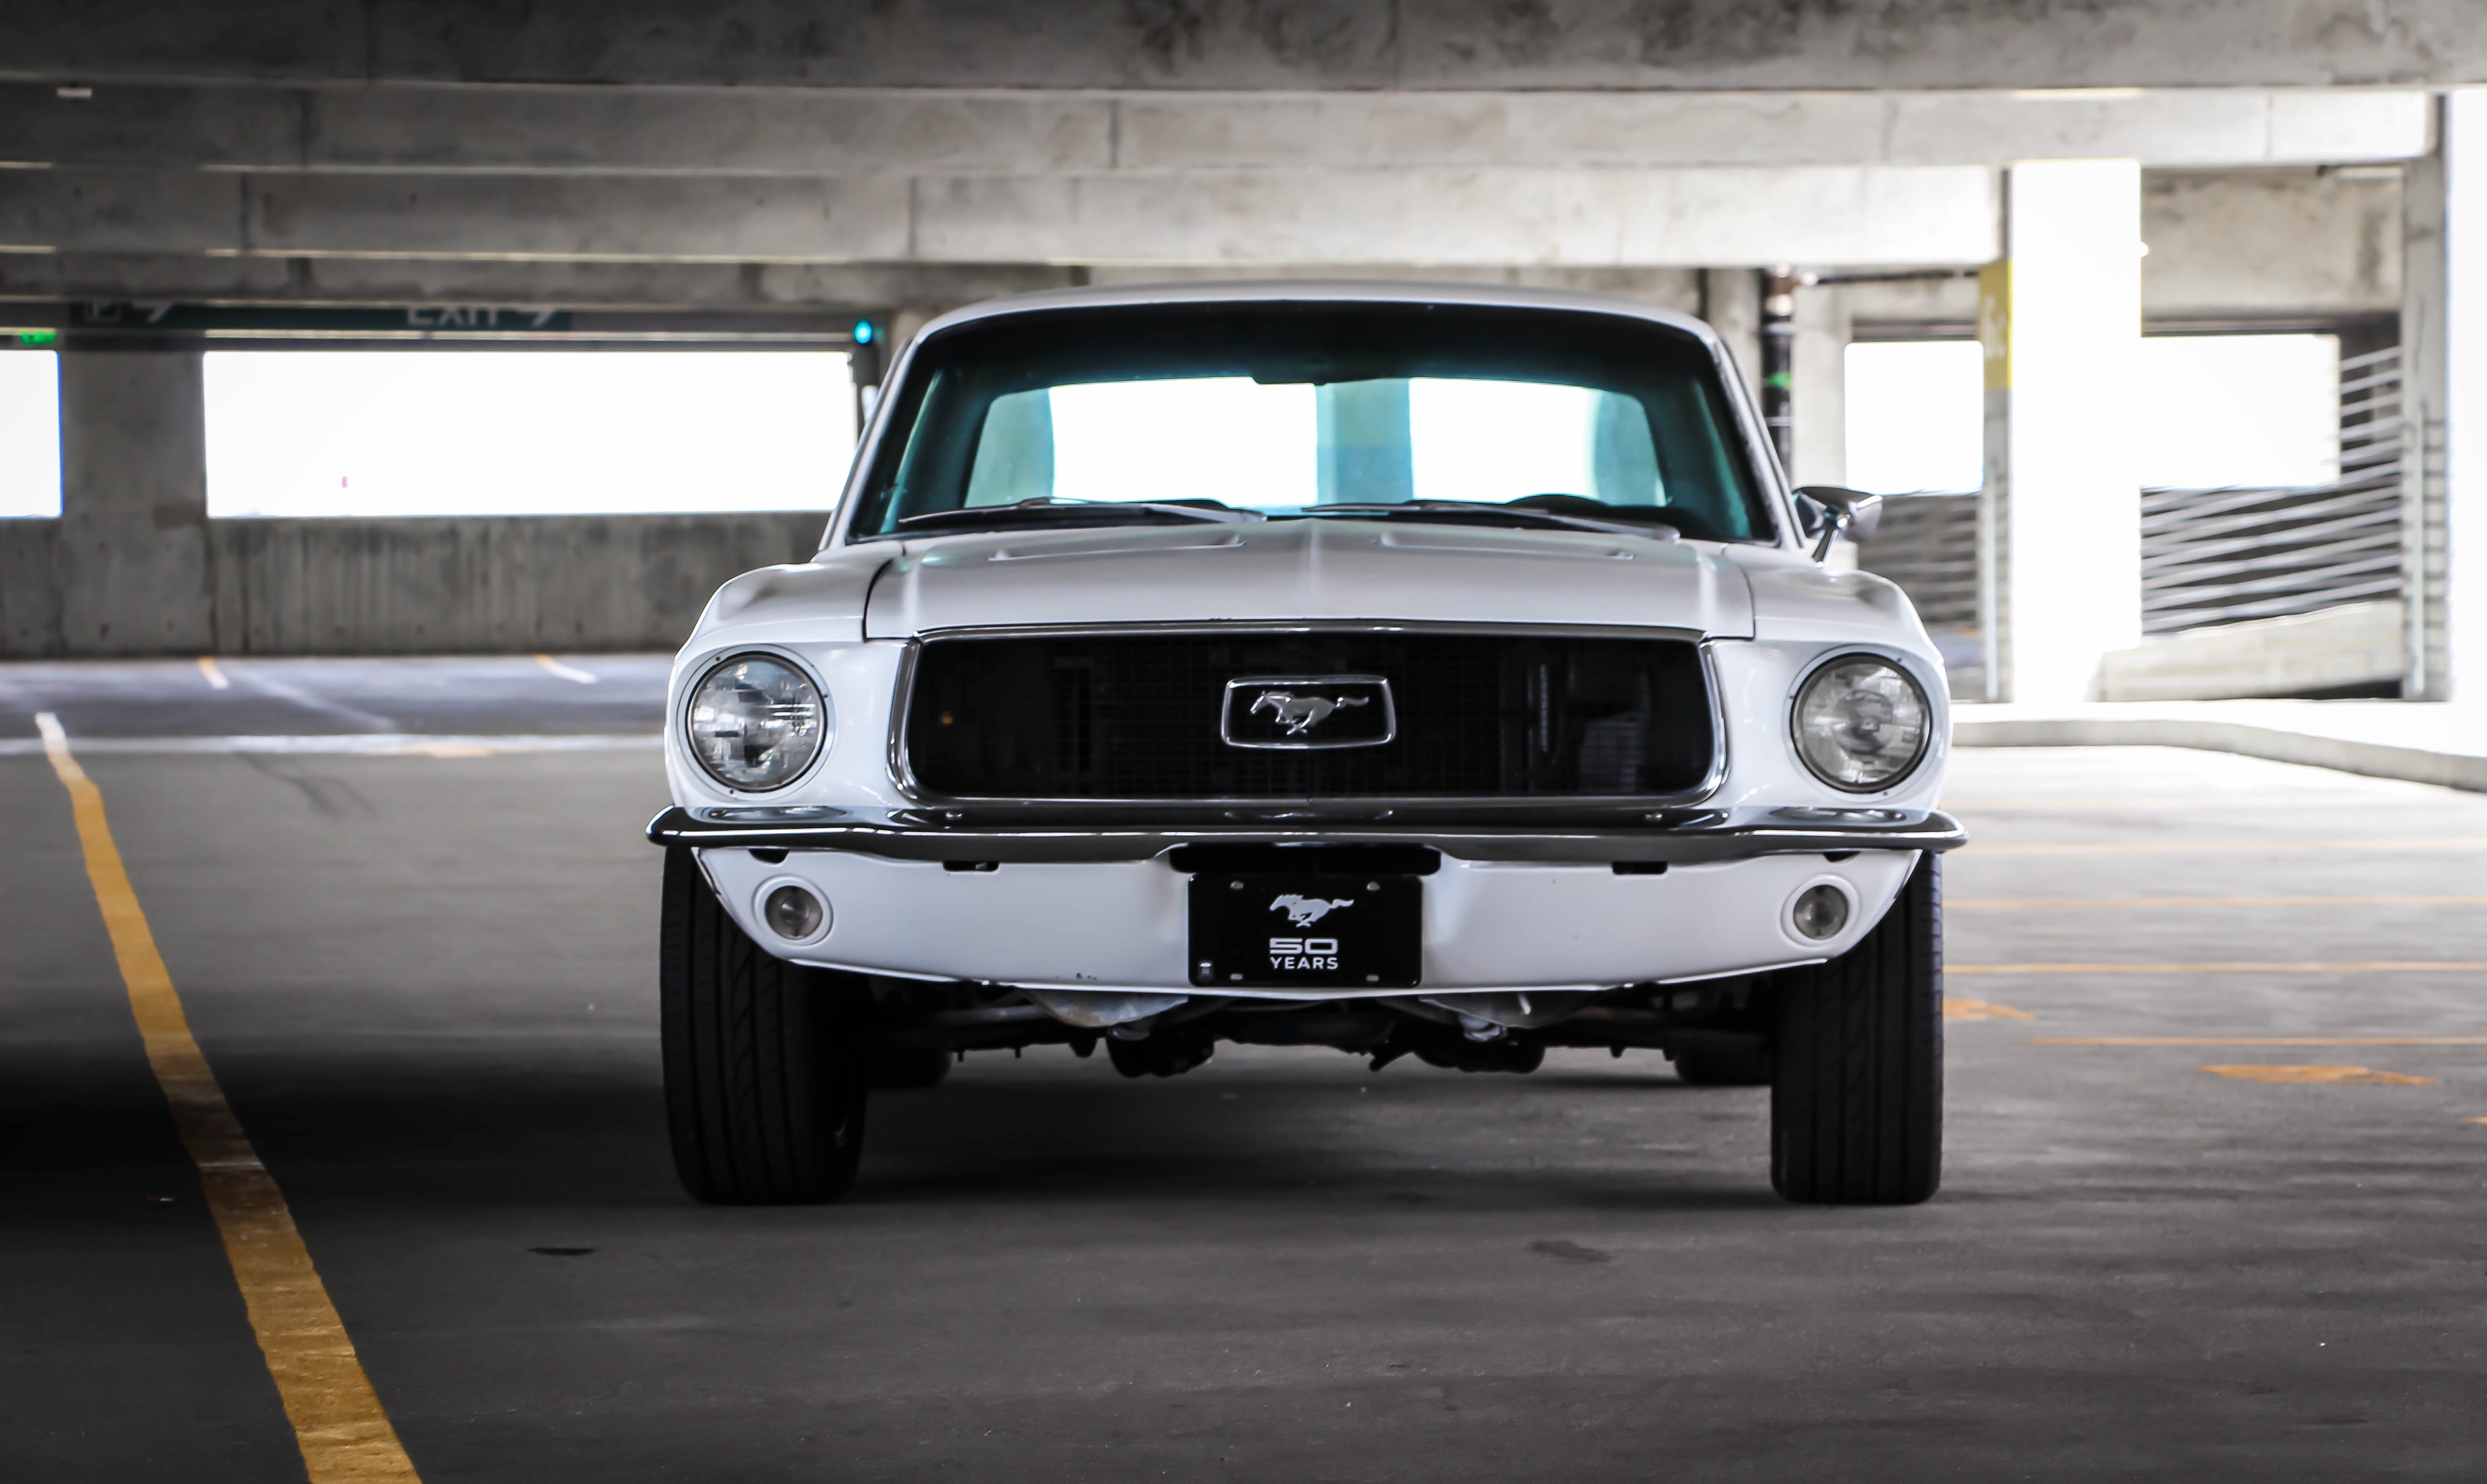
car, wheel, vehicle, motor vehicle, vintage car, bumper, muscle car, ford, antique car, land vehicle, automobile make, automotive exterior, compact car, automotive design, luxury vehicle